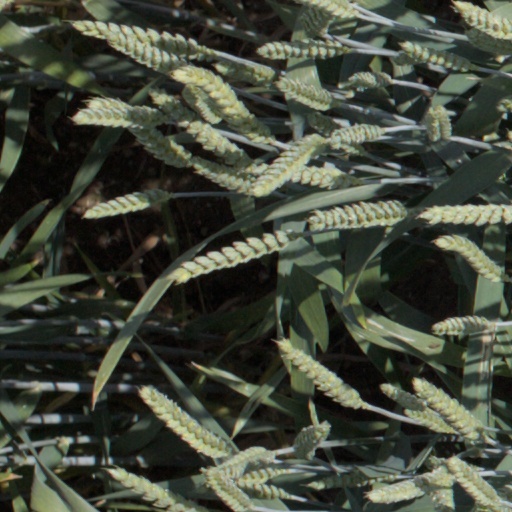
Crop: wheat